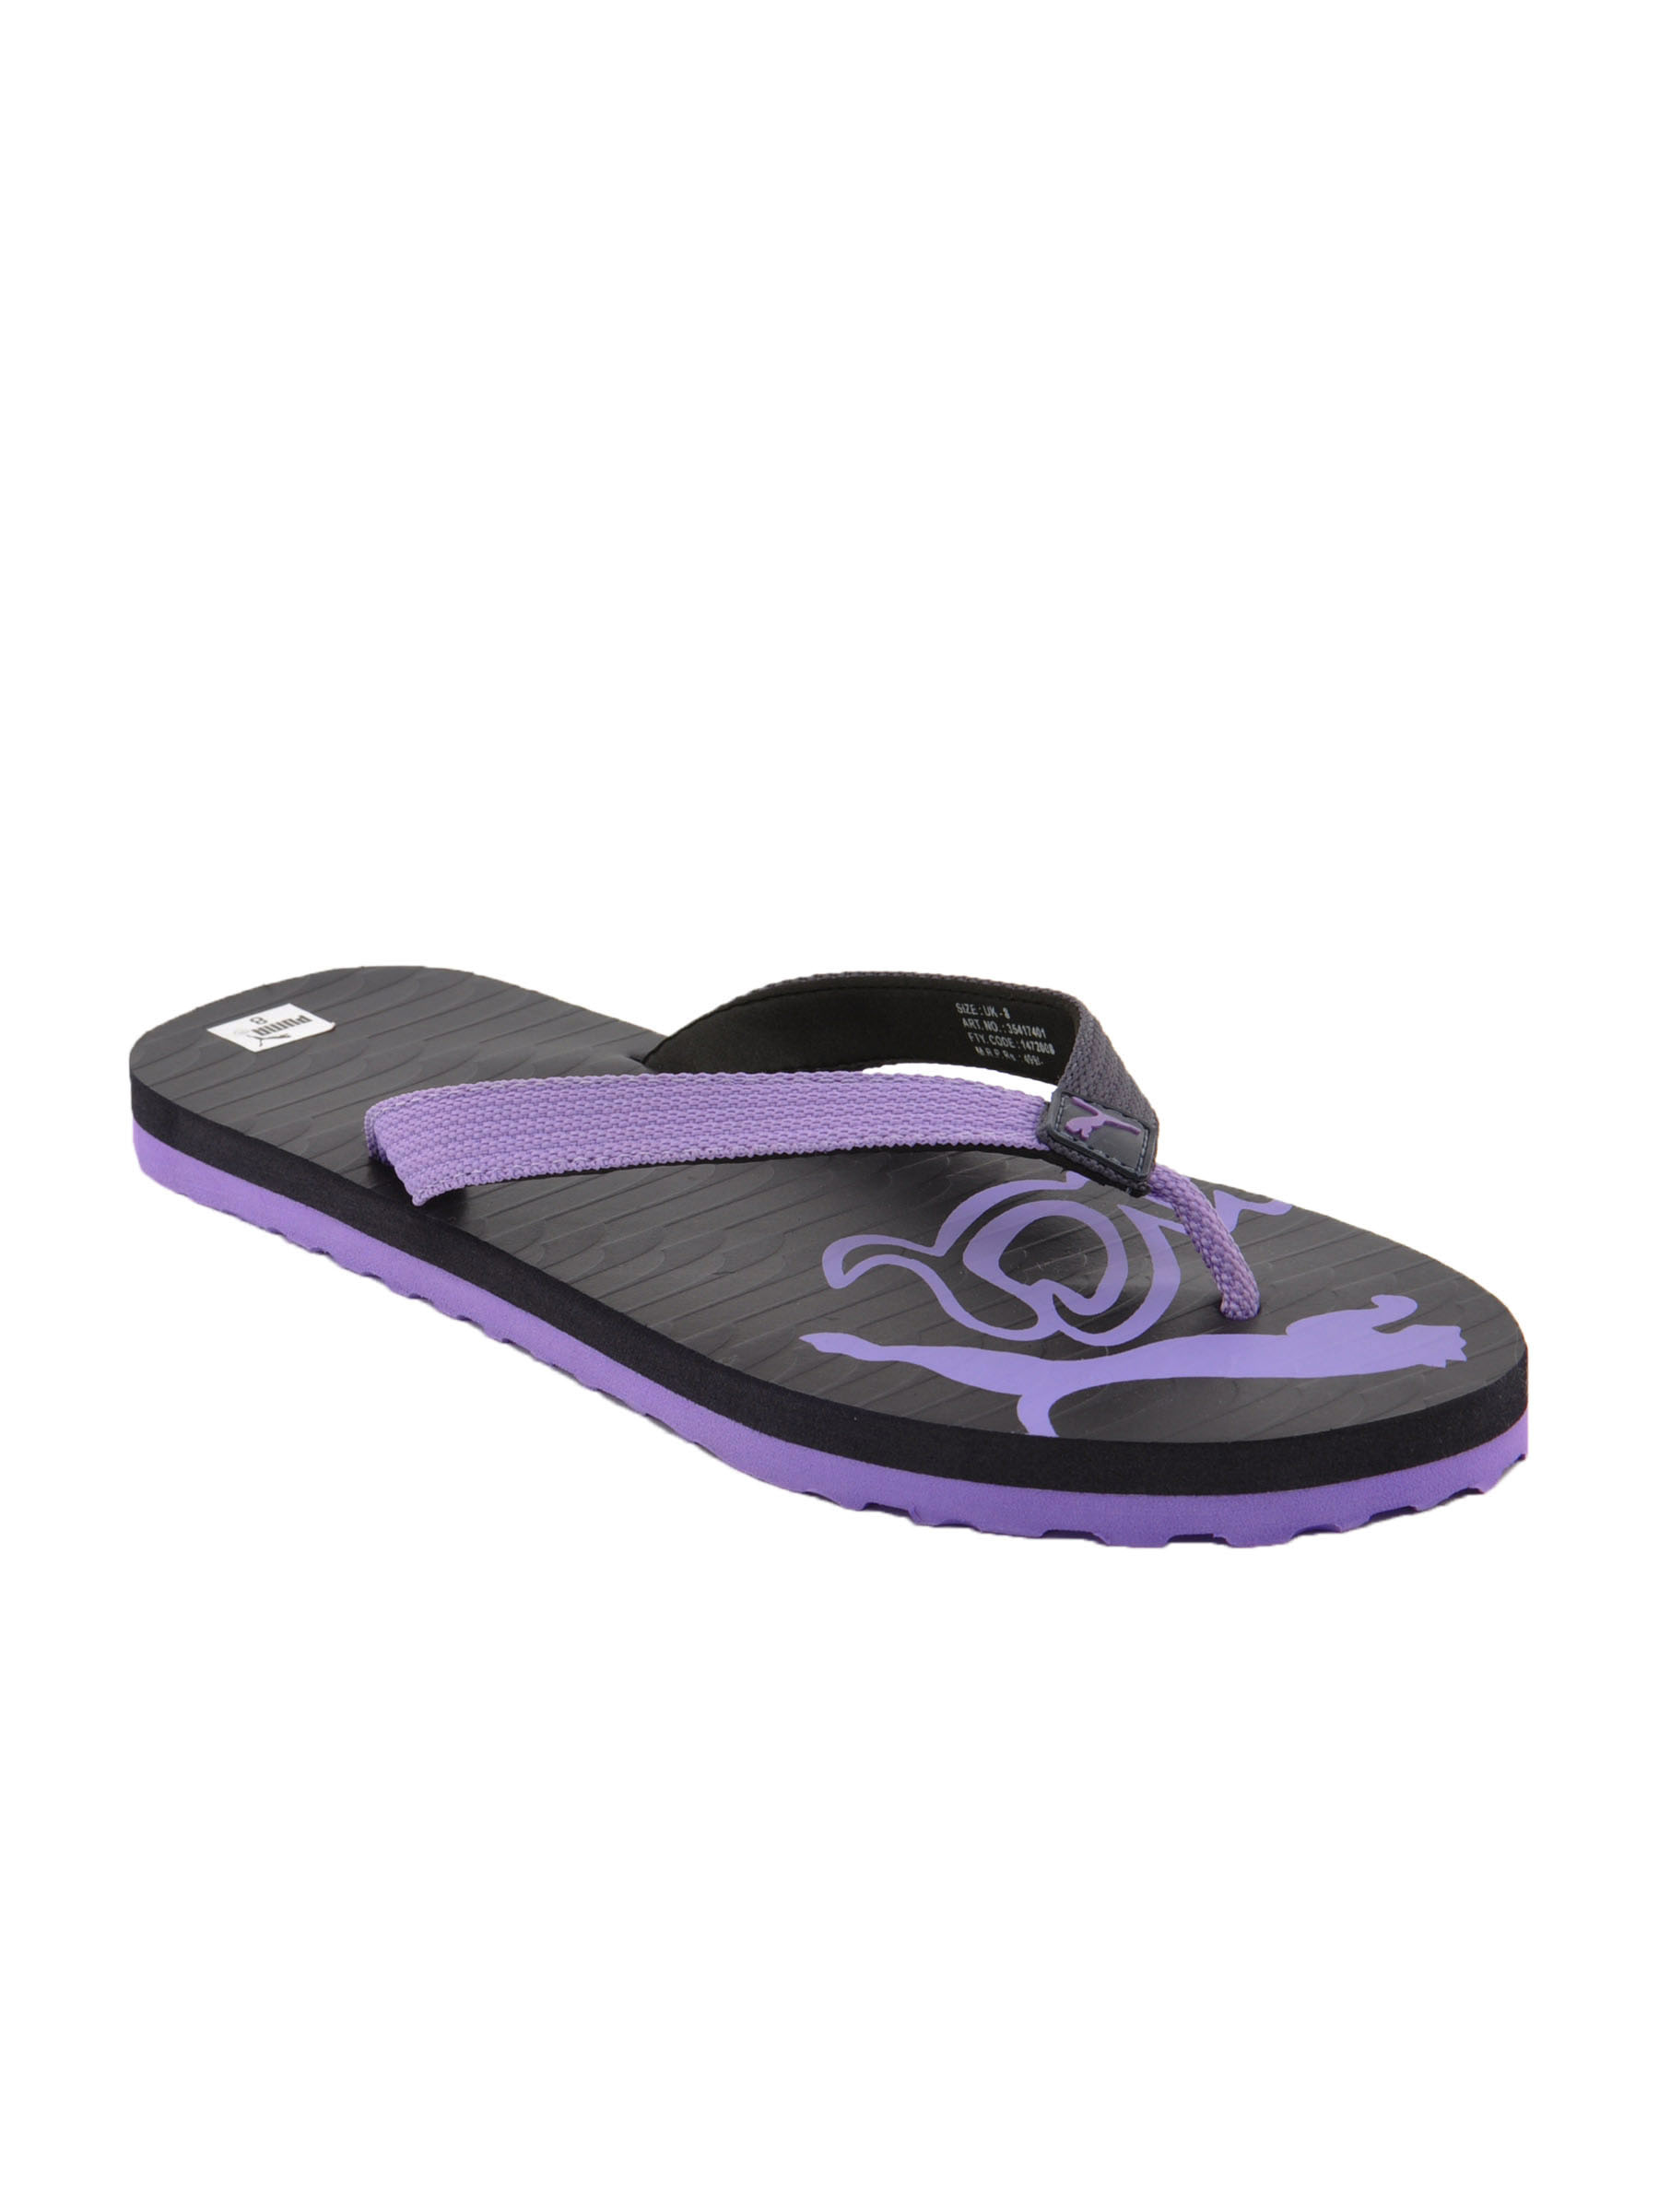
Puma Men Miami III Black Slipper
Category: Footwear / Flip Flops / Flip Flops
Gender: Men
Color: Black
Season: Summer 2012
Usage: Casual